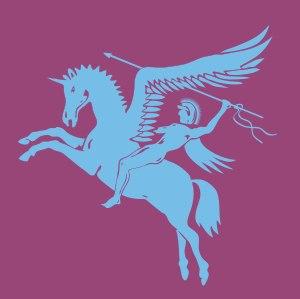
"Le cimetière militaire britannique de Ranville est situé dans la commune française de Ranville, sur la zone dite ""Sword"", l'un des sites du débarquement allié du 6 juin 1944. Après celui de Bayeux, c'est le plus grand cimetière militaire britannique de Normandie. Il est l'un des 3 cimetières britanniques de la zone de Sword avec ceux d'Hermanville-sur-Mer et de Douvres-la-Délivrande.
Le Mémorial Pegasus est un musée qui retrace les actions de la 6ᵉ division britannique aéroporté lors du débarquement allié du 6 juin 1944. il est situé sur la commune française de Ranville, à proximité du cimetière militaire britannique de Ranville.